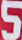
Number: 5